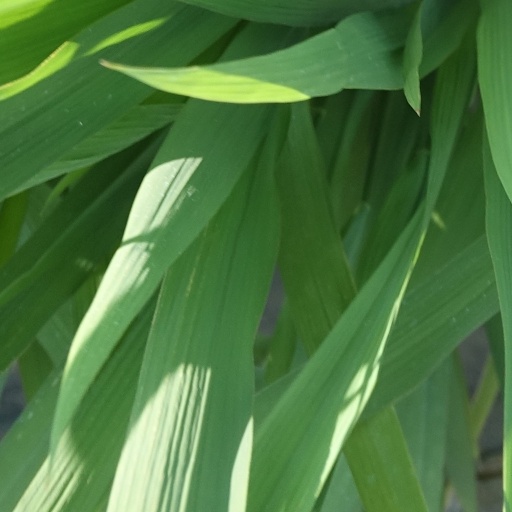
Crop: rice